Norma Wilson

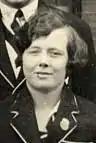
Wilson in 1928

Norma Wilson (11 December 1909 – 10 July 2000) was a New Zealand athlete who represented New Zealand at the 1928 Summer Olympics in Amsterdam.